Santana Motor

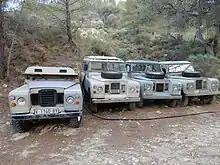
A group of Land Rover Santanas Series III

By the mid-1990s Santana's relationship with Land Rover seemed to have completely ceased as it was now only producing licensed Suzuki models and production of the Santana Series VI/2500 - the last Santana with visual similarities to Land Rover's current utility equivalent, now sold as the Defender - ended in 1994. The end of production of the Series VI/2500 was forced by the new owners Suzuki who restructured the company and the production machinery and tooling for the Series VI/2500 was sold to Morattab – an Iranian motor company.